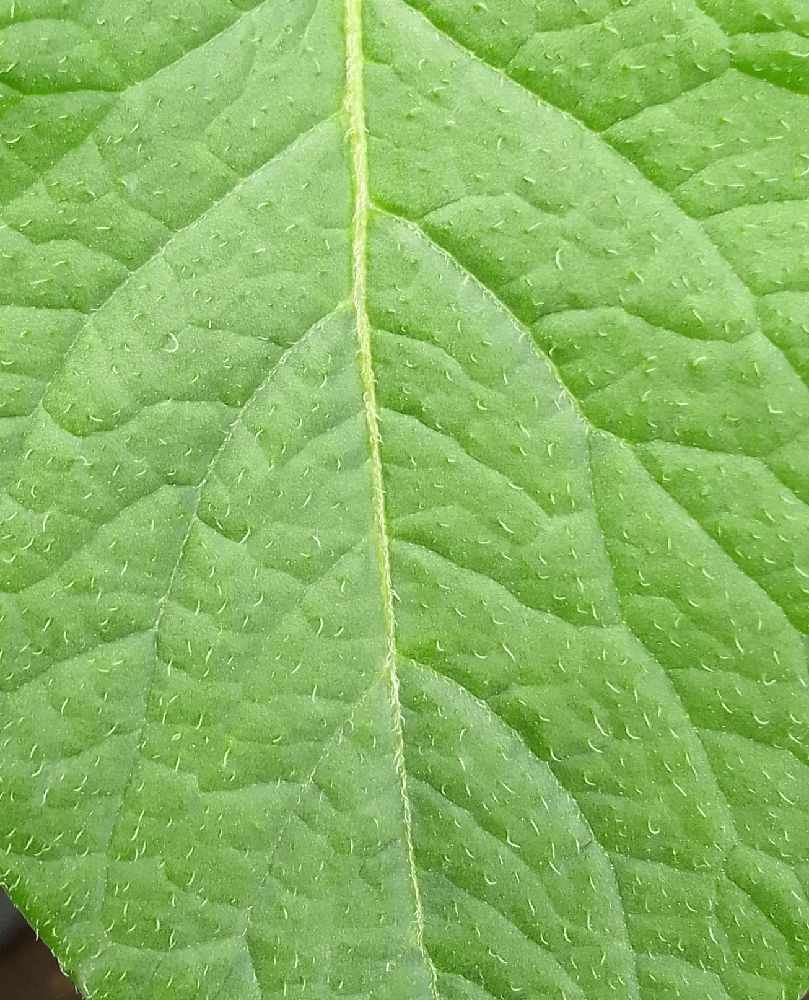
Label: Healthy